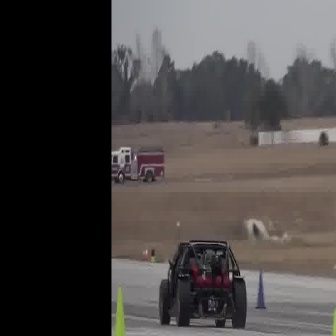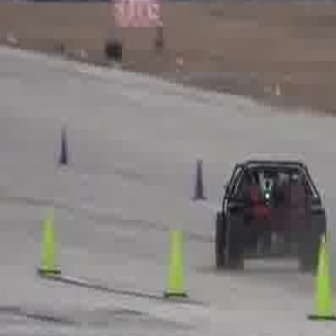
  Please identify the target specified by the bounding box [158,239,246,327] in the first image and locate it in the second image. Return the coordinates in [x_min,y_min,x_max,y_max] format.
Answer: [213,158,325,270]